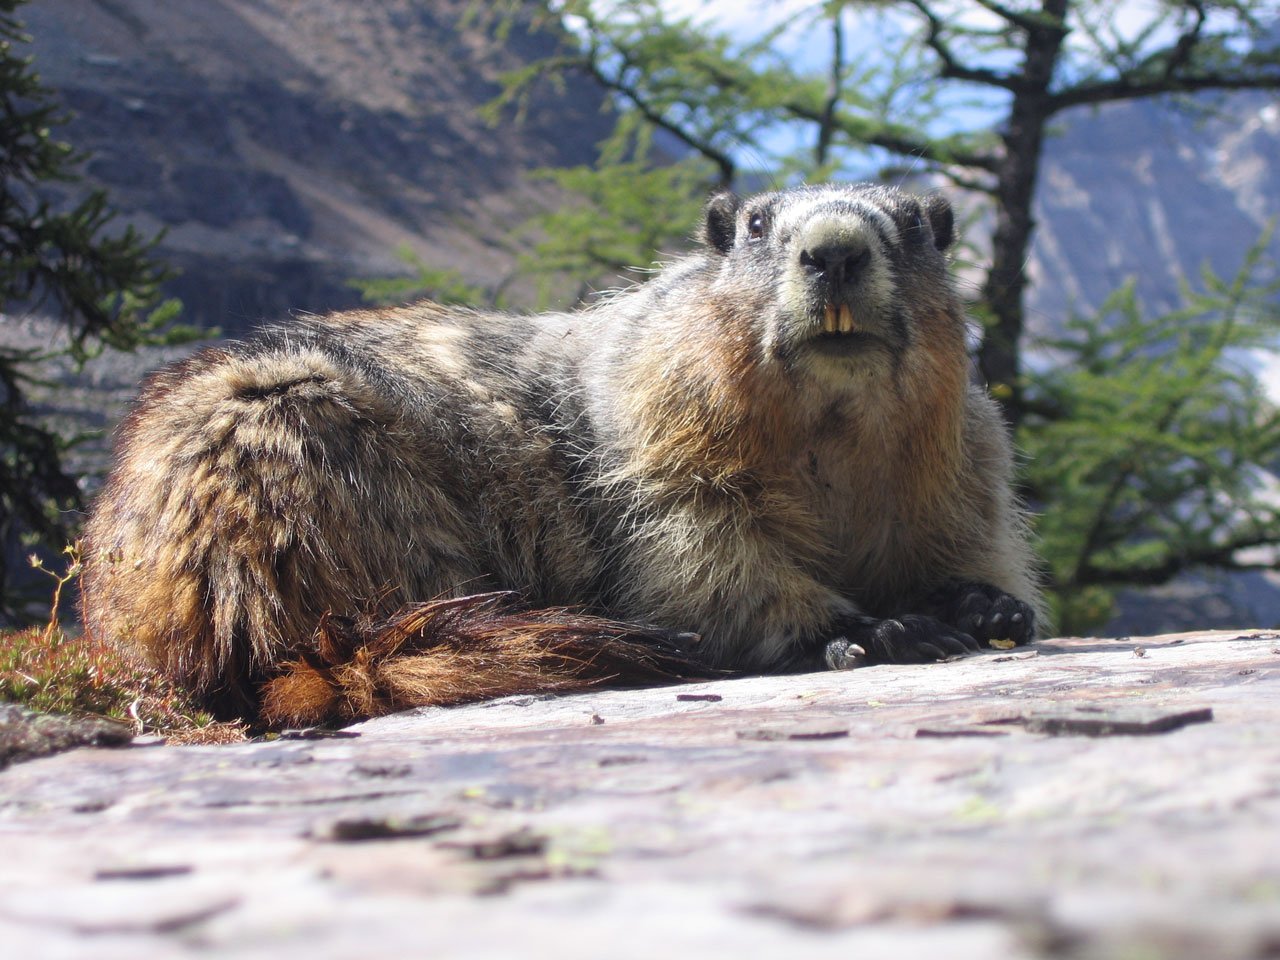
wildlife, wild, zoo, mammal, rodent, fauna, brown bear, close up, face, vertebrate, habitat, marmot, grizzly bear, groundhog, mustelidae, hoary